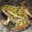
Label: frog